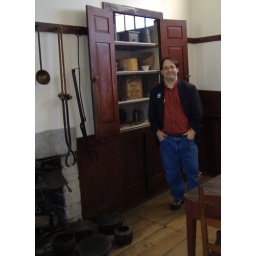
Here I am standing before one of the many cabinets found in the four room kitchen of the Centre Family Dwelling.